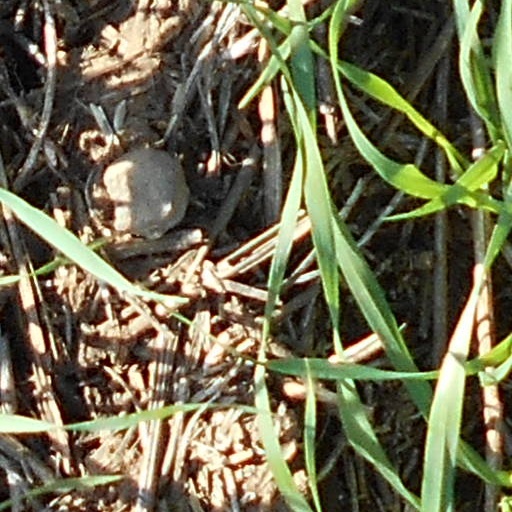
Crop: wheat